House by the River

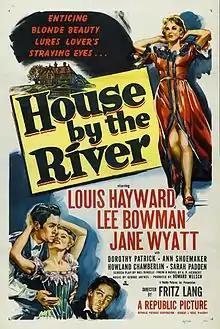
Theatrical release poster

House by the River is a 1950 American film noir directed by Fritz Lang and starring Louis Hayward, Lee Bowman and Jane Wyatt. It is based on the 1920 novel of the same title by A. P. Herbert.